2024 BAL final

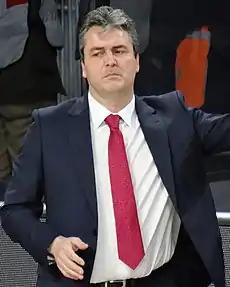
Spaniard Sergio Valdeolmillos took over the team in March

Petro de Luanda qualified for their fourth straight BAL season by winning their sixteenth Angolan Basketball League championship, having defeated Primeiro de Agosto in the national finals. The team largely remained the same, while Yanick Moreira and Edmir Lucas returned to Petro. They were allocated in the inaugural Kalahari Conference, in a group with FUS Rabat, Cape Town Tigers and Dynamo. Following the disqualification of Dynamo, who refused to play with the Visit Rwanda sponsorship logo, Petro went 2–2 in the conference, dropping one games against each opponent. Their result in the conference phase was largely seen as a disappointment, something that eventually led to the firing of head coach José Neto. Neto, who had was in the fourth season with the team, was officially fired on 21 March. Sergio Valdeolmillos was hired as his successor four days after.